NDH-2

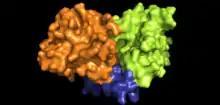
NDH-2 structure colored by domains

The structure/fold from these proteins may be divided into three domains: first dinucleotide binding domain (green in the figure), second dinucleotide binding domain (orange in the figure) and C-terminal domain (blue in the figure).